Mir Sayyid Ali Hamadani

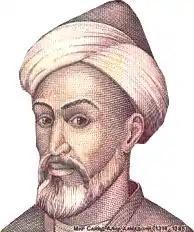
Hamadani as depicted on a Tajikistani banknote

Mir Sayyid Ali Hamadani (CE) was a Persian Sufi saint, scholar, poet and missionary of the Shafi’i Kubrawiya order, widely revered for spreading Islam in Kashmir and Central Asia. He played a pivotal role in shaping the region’s religious, cultural, and economic landscape through his teachings, writings, and introduction of Persian handicrafts. Hamadani authored numerous treatises on Sufism and Islamic theology, including "Dhakhirat al-Muluk" and "Risala-i Nuriyya", and established religious institutions across Persia, Central Asia, and South Asia. His legacy endures through the Khanqah-e-Moula shrine in Srinagar and his lasting influence on Kashmiri culture.